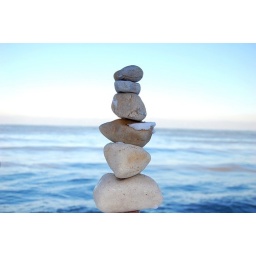
rocks by the lake